Sarah C. Frothingham

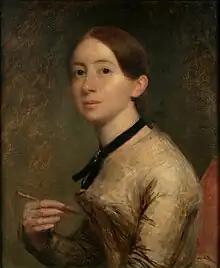
Sarah C. Frothingham

Sarah Carter Frothingham (1821–July 20, 1861) was an American miniature painter.